Li Lianxiu

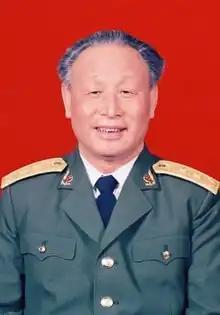
Li Lianxiu

Li Lianxiu (December 1923 – 10 November 2019) was a Chinese military and police commander with the rank of lieutenant general. A veteran of the Second Sino-Japanese War, the Chinese Civil War, and the Korean War, he was appointed Commander of the 38th Army of the People's Liberation Army in 1978. In 1984, he was appointed the second Commander of the People's Armed Police (PAP), a year after its founding, serving until his retirement in 1990.